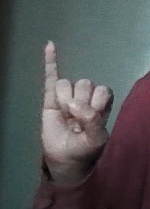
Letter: meem